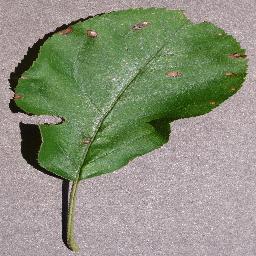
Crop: apple
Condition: black_rot